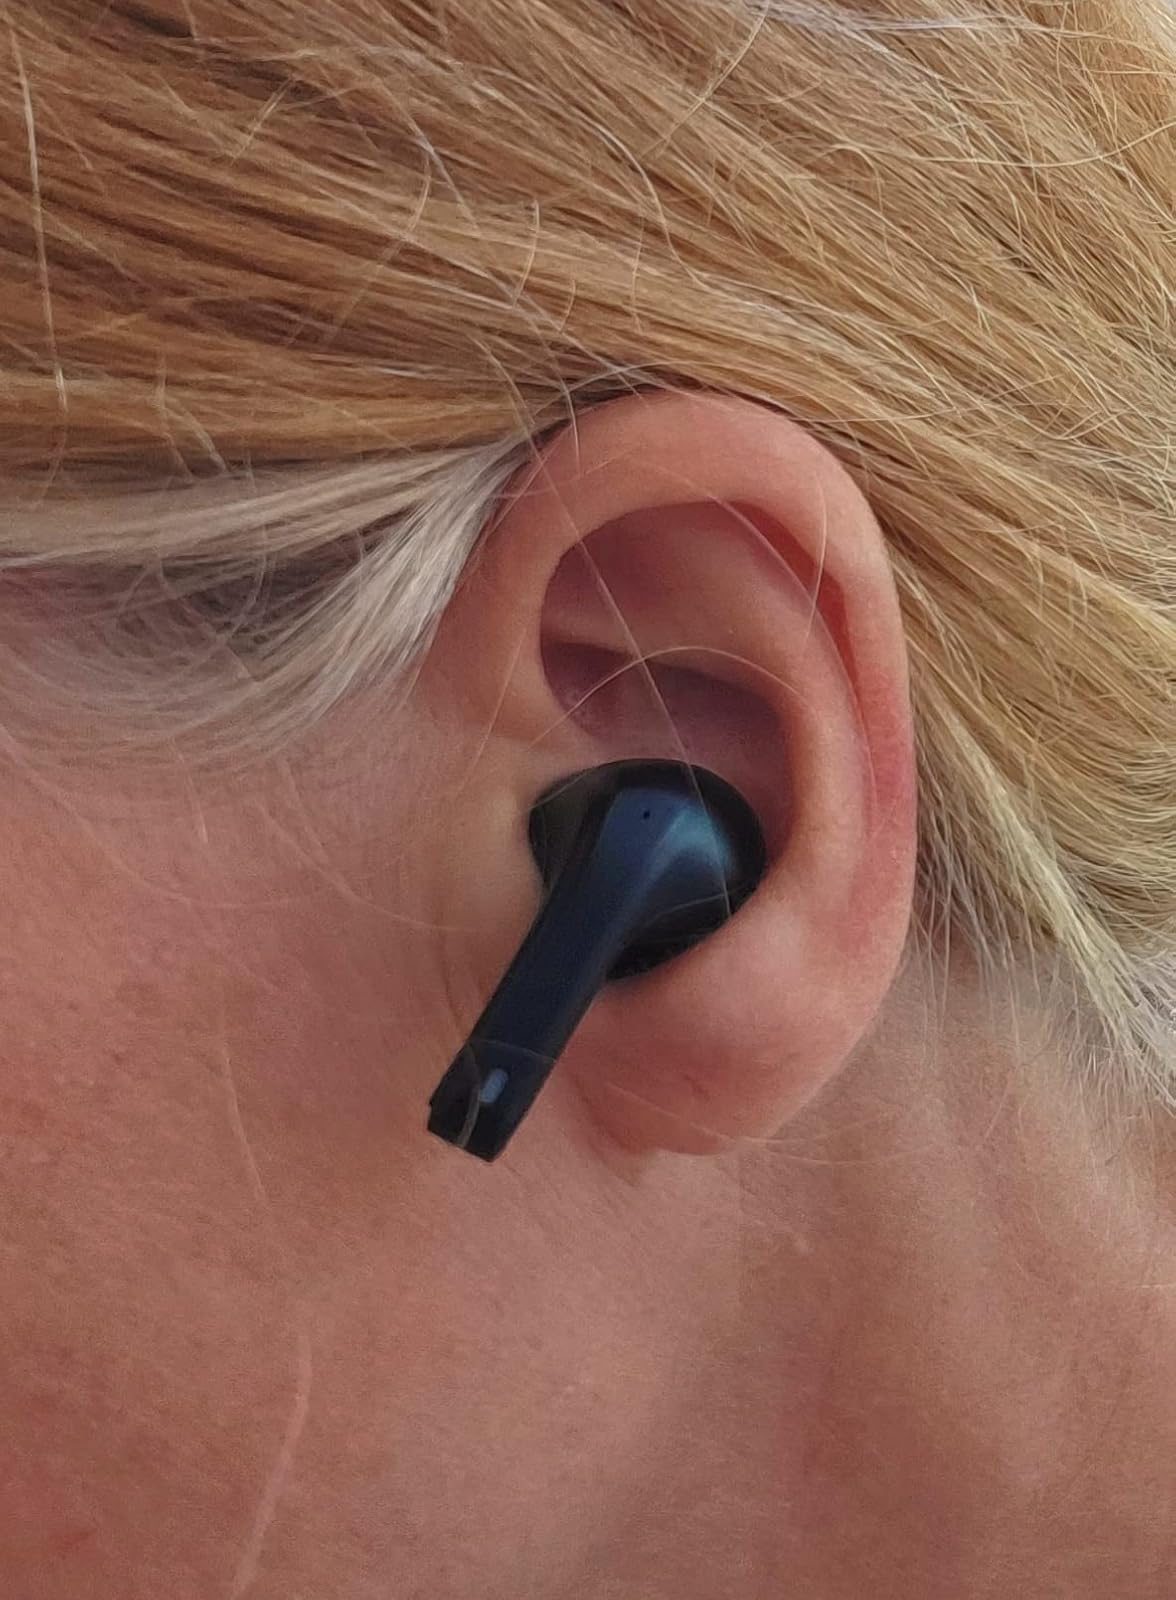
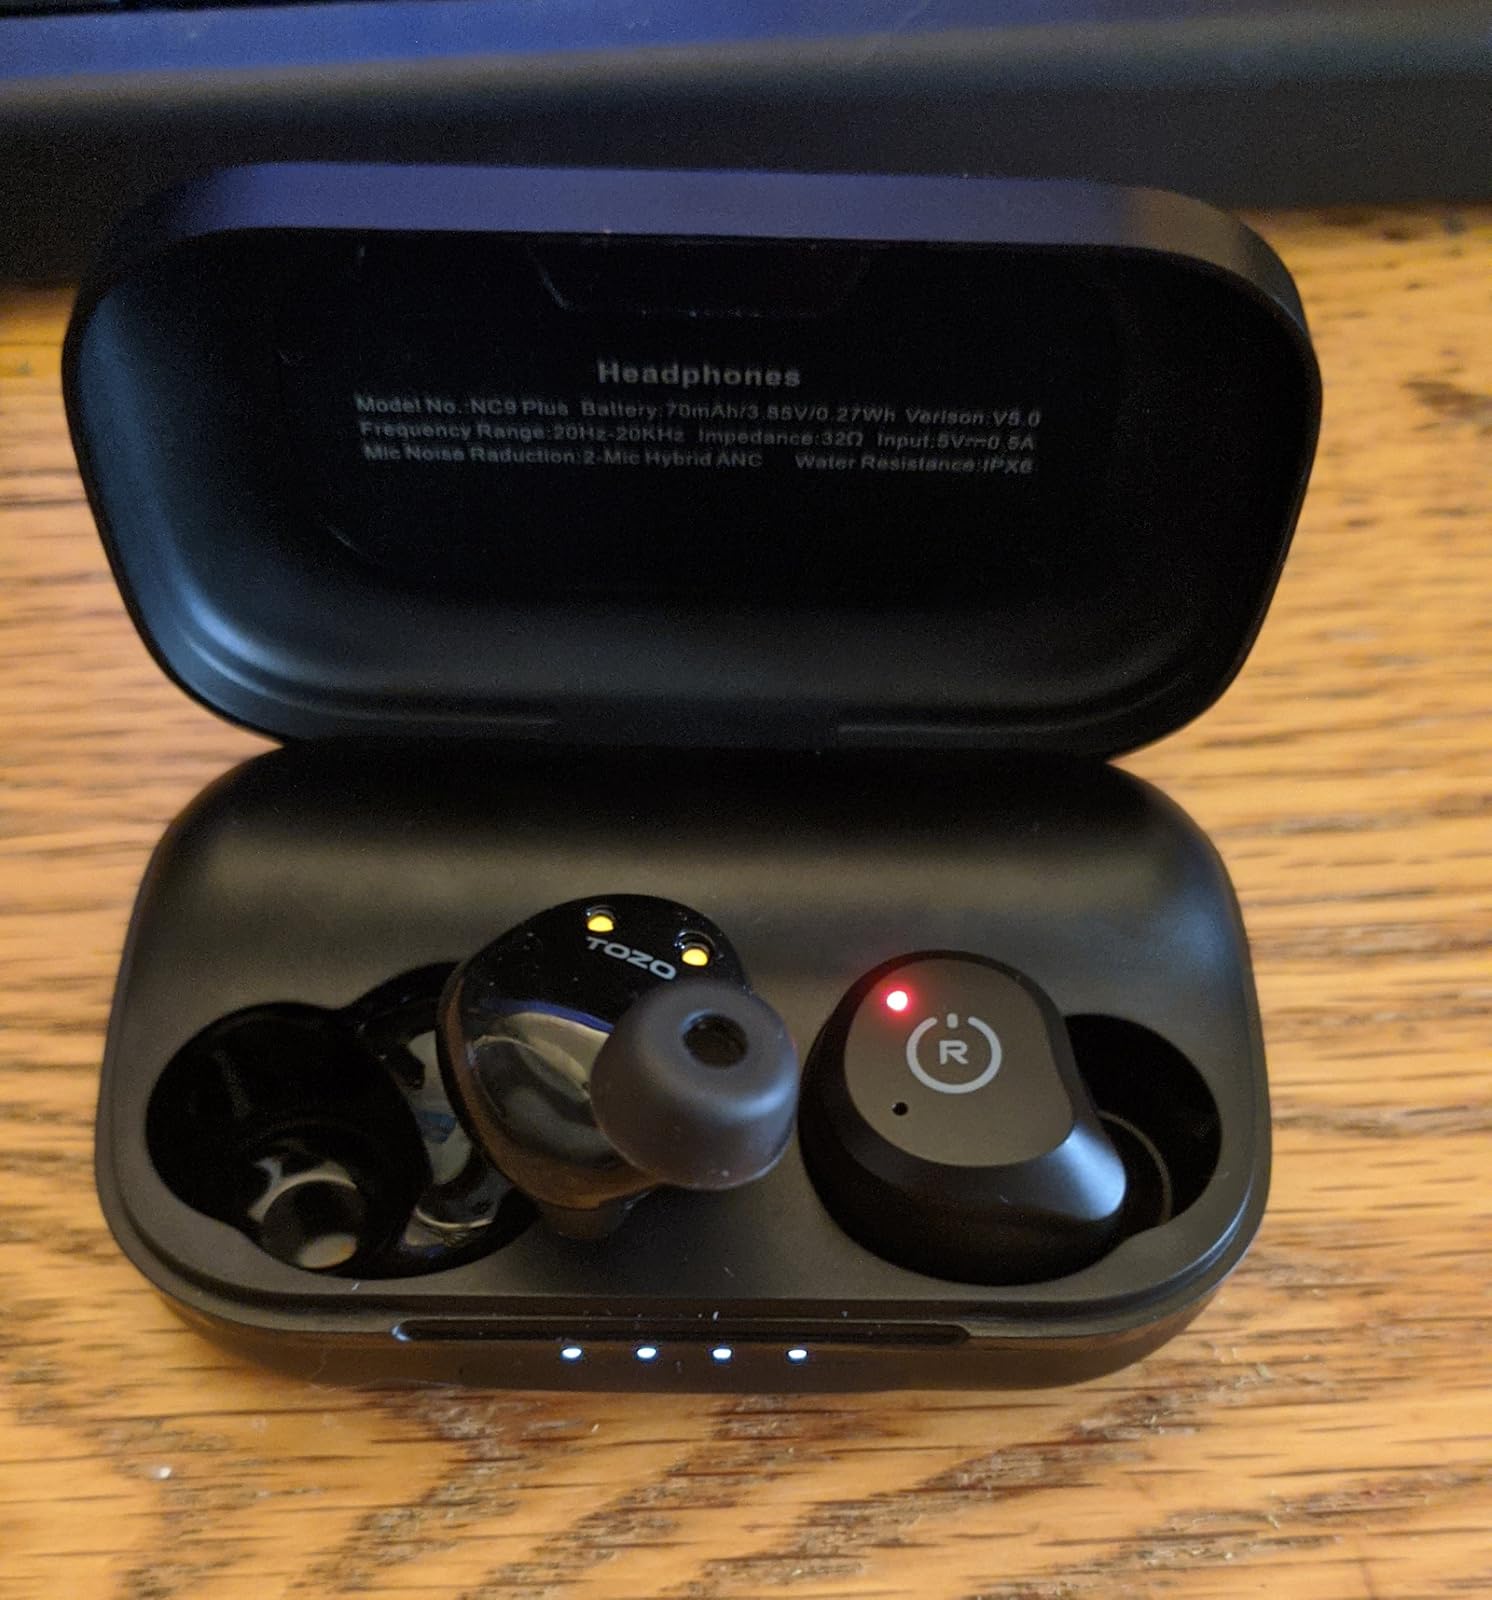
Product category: earbuds
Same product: no